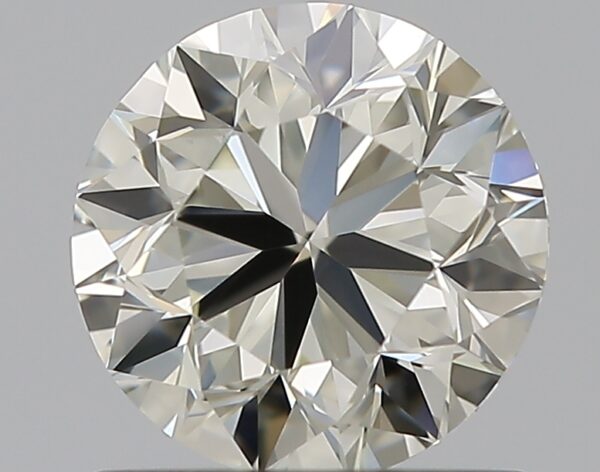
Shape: round
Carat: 0.9
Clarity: VVS1
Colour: M
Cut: VG
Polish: EX
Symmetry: VG
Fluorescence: N
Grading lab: GIA
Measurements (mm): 5.95 x 6.03 x 3.87